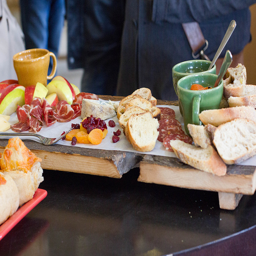
a table full of bread meat and fruit.
A person sitting with a bunch of tasty looking food.
Fruit and bread are laid out on a tray
A long tray of food on a table
a plate of sliced sausages, breads, apples, and dried fruits